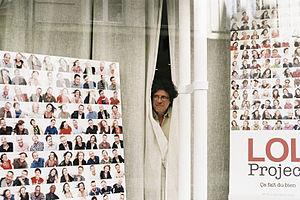
David Ken dans la vitrine du LOL project
Le LOL Project est un projet photographique imaginé en septembre 2009 par le photographe David Ken et le directeur de création William Lafarge, tous deux directeurs associés de l’agence Pueblo. Ce projet original et inédit vise à illustrer le rire et le lâcher-prise au travers d’une immense galerie de portraits sur l’instant magique du fou rire. En 2017, le projet compte plus de 15.000 participants, anonymes, influenceurs ou encore célébrités, dont les portraits sont en grande majorité visibles en ligne sur le site officiel de l’association LOL Project.